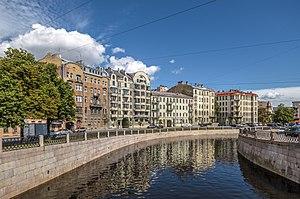
Les quais de la Karpovka, à Saint Petersbourg, en Russie. Русский: Набережная реки Карповки в Санкт-Петербурге